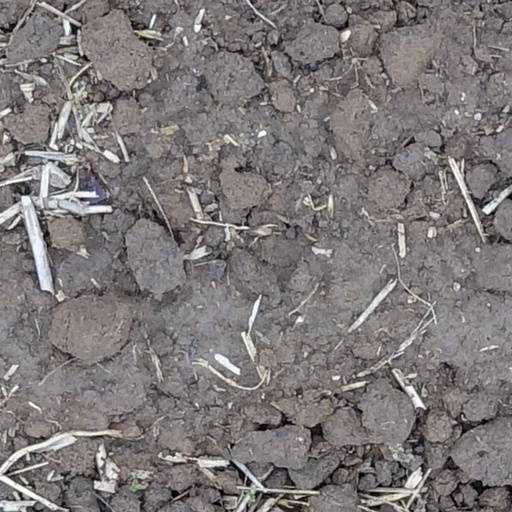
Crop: wheat